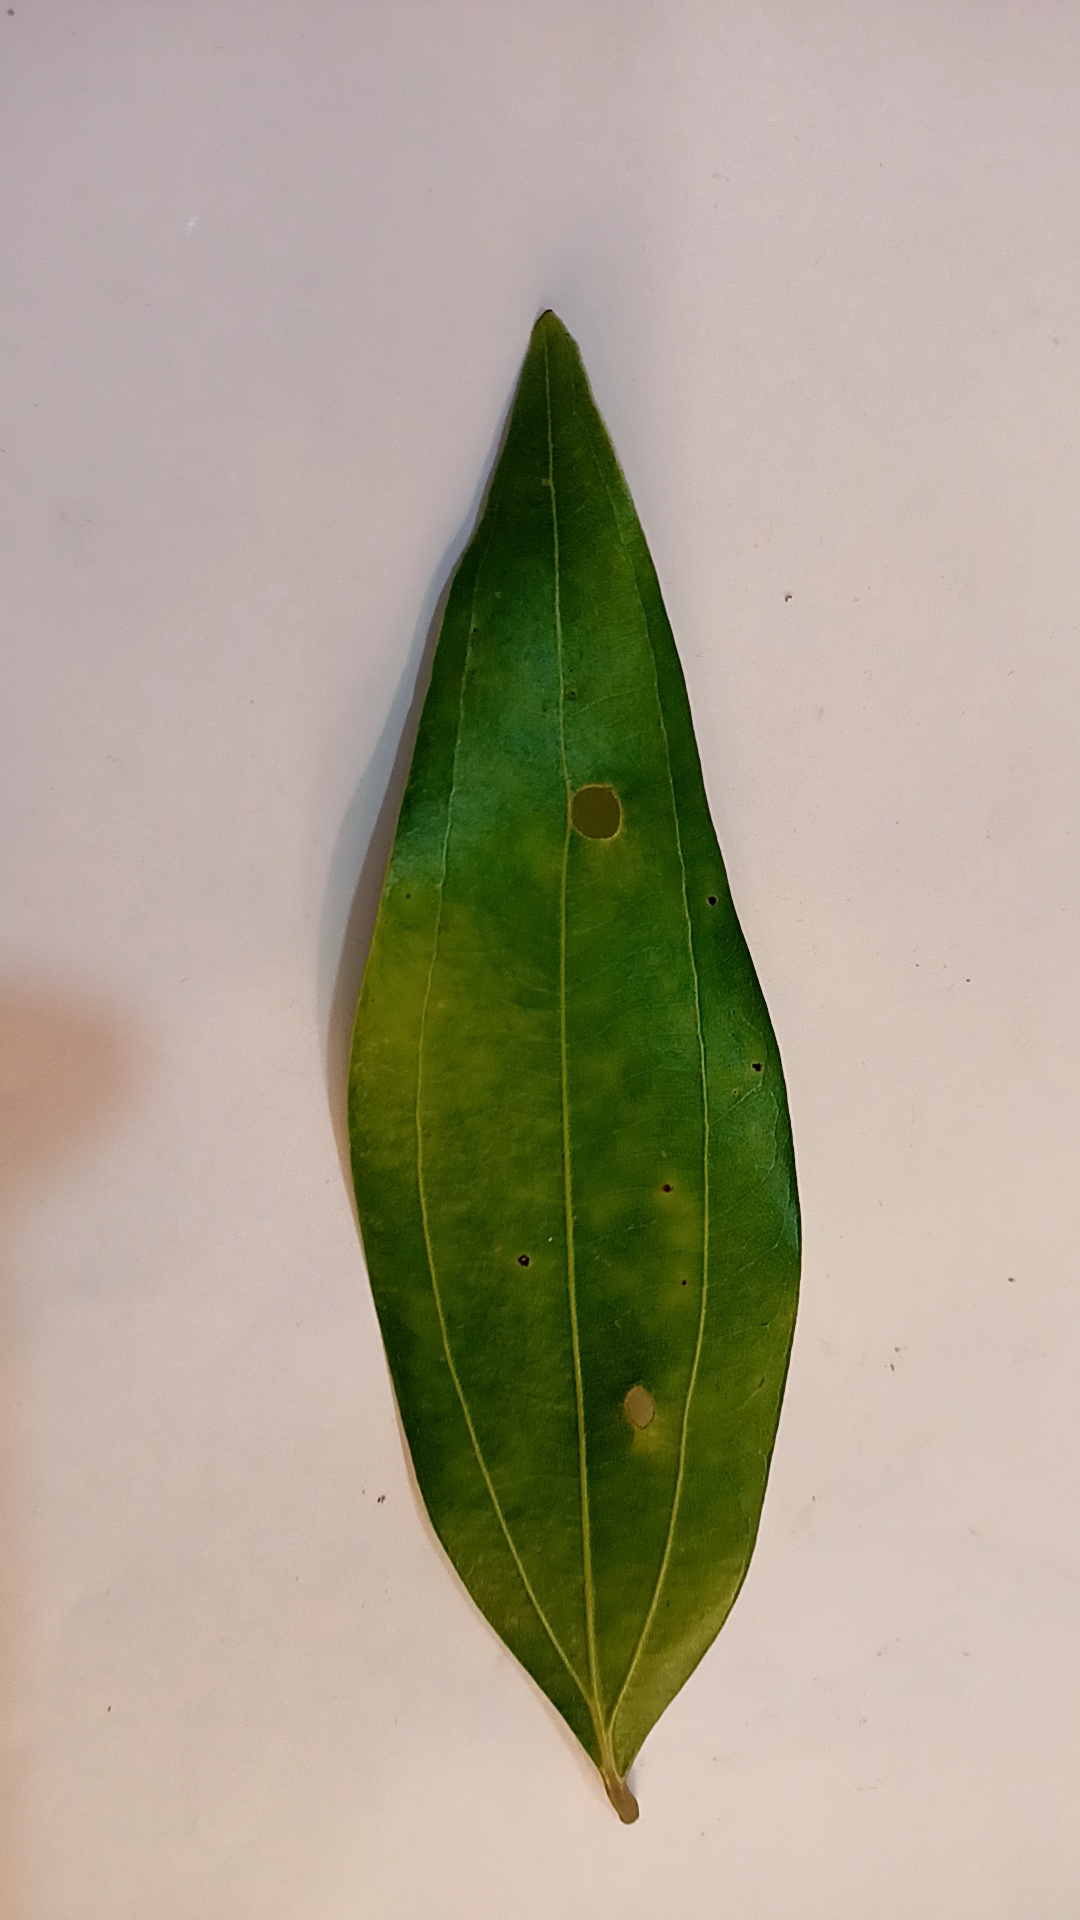
Label: Disease